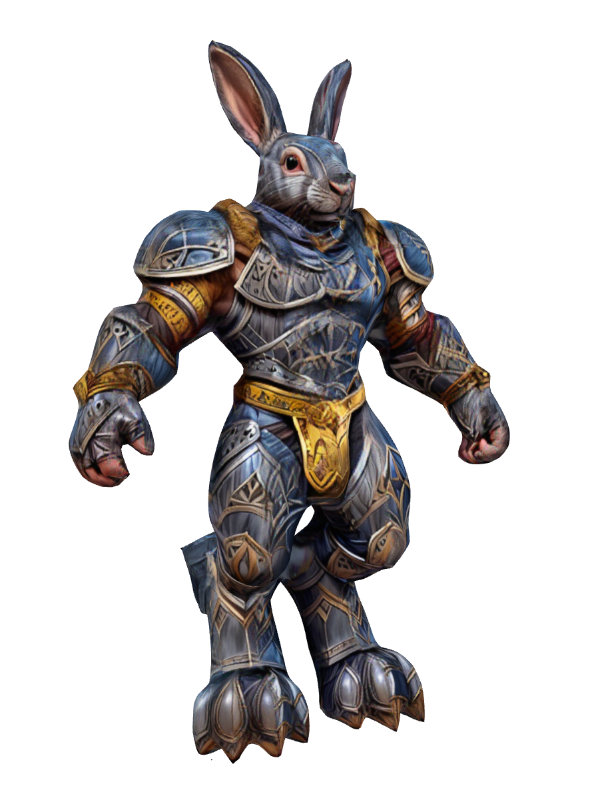
미적 점수 (1~10점): 8